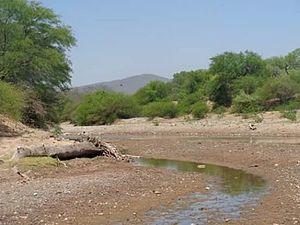
Le Río Horcones encore appelé Río Rosario est un cours d'eau du nord-ouest de l'Argentine qui coule dans les provinces de Salta et de Santiago del Estero. C'est un affluent du río Salado del Norte dans lequel il conflue en rive droite. C'est donc un sous-affluent du rio Paraná.